Atlas Cheetah

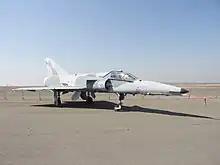
Cheetah E at the SAAF Museum, Swartkop, Pretoria

The single-seater Cheetah E was developed as an interim fighter for use in the period before the Cheetah Cs became operational. It was fitted with a comparatively simple avionics suite and radar and retained the Atar 9C-3 engine. Its typical mission was as a standby interceptor, whereby a minimum of two aircraft armed with two V3B (later V3C) missiles, would be on permanent alert status in case of an attack from the north.